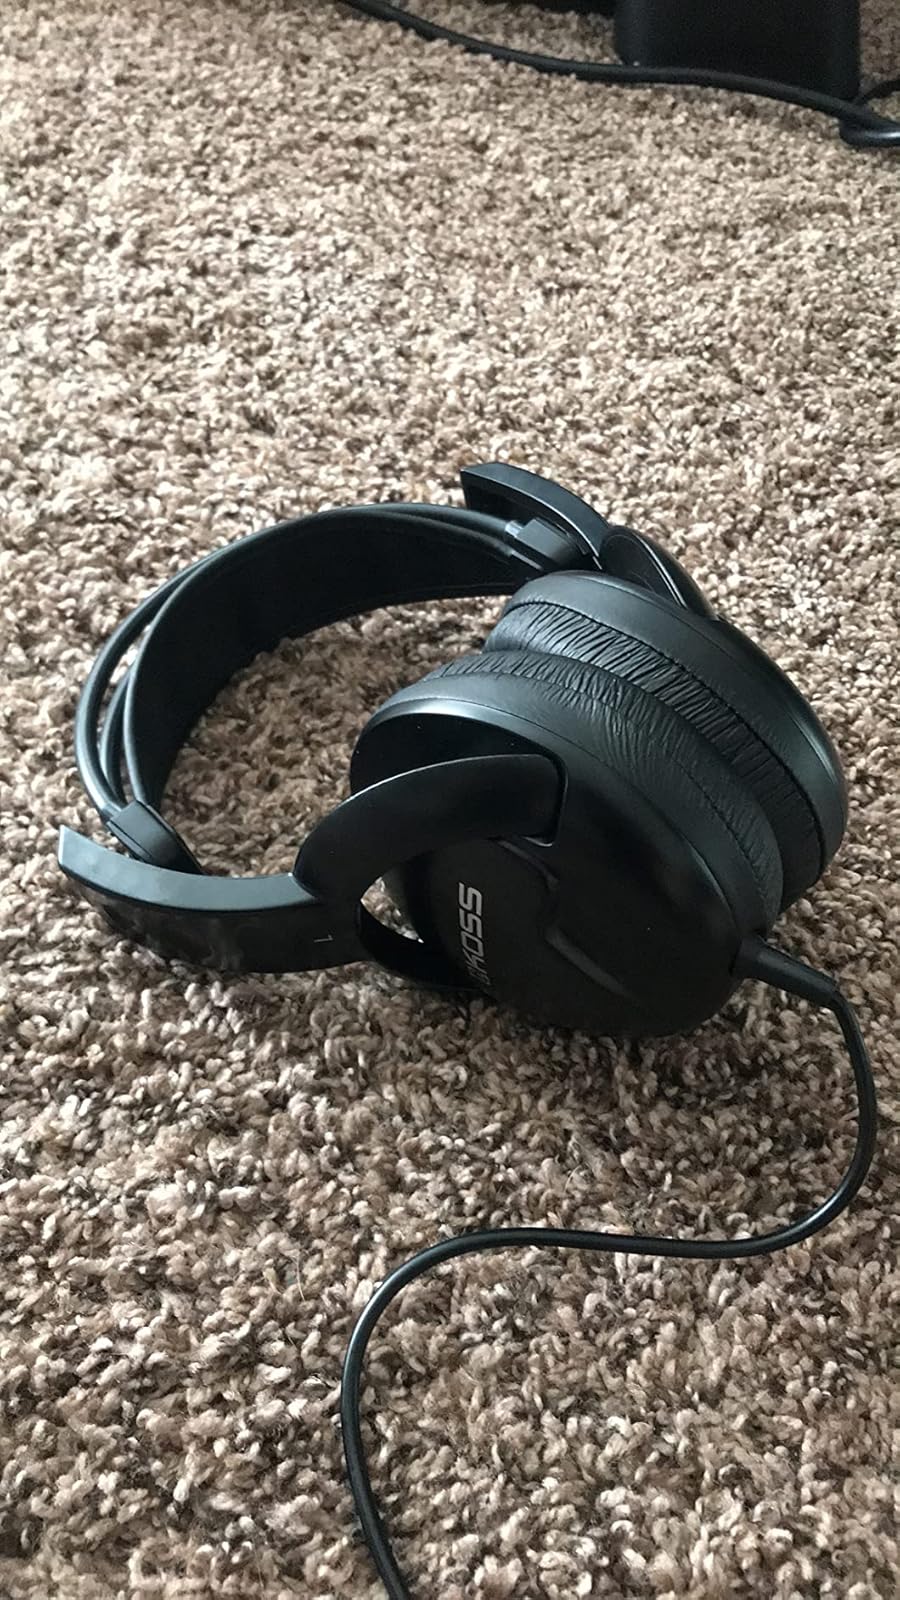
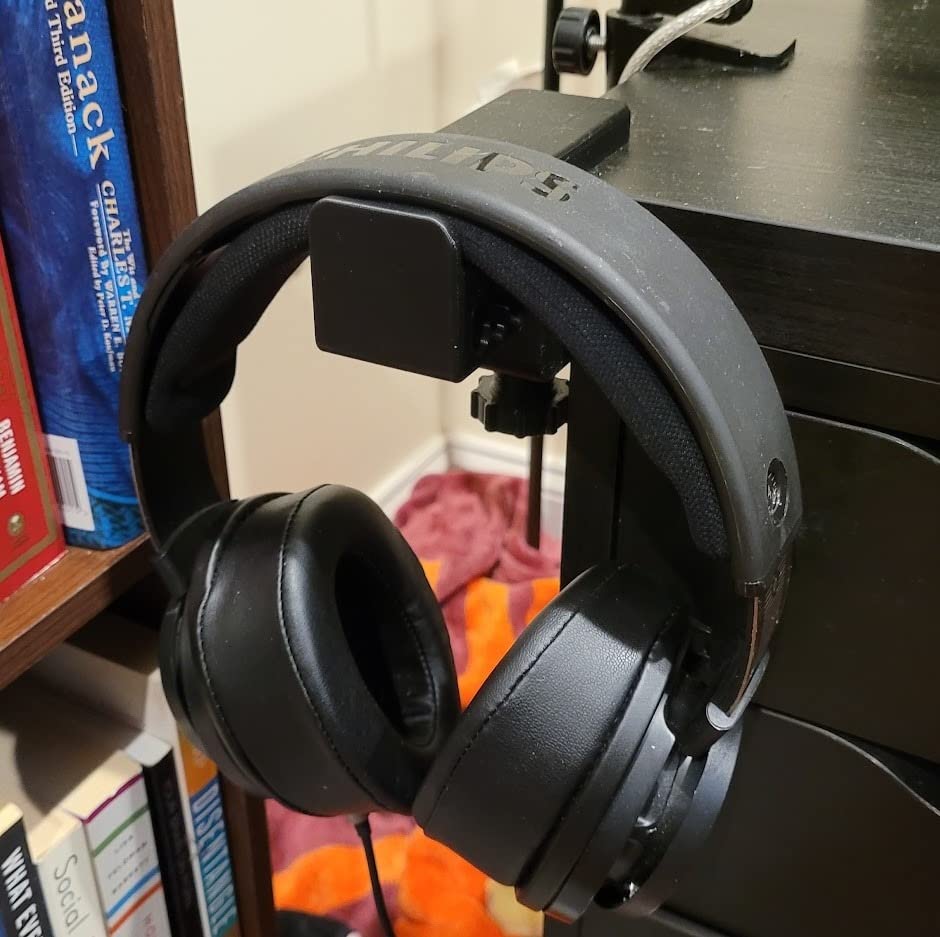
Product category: headphones
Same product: no